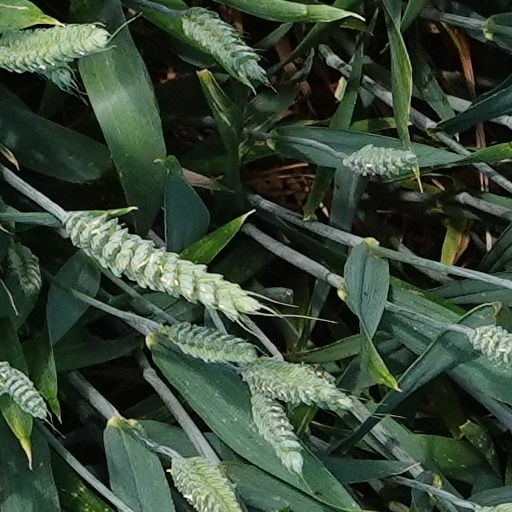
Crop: wheat